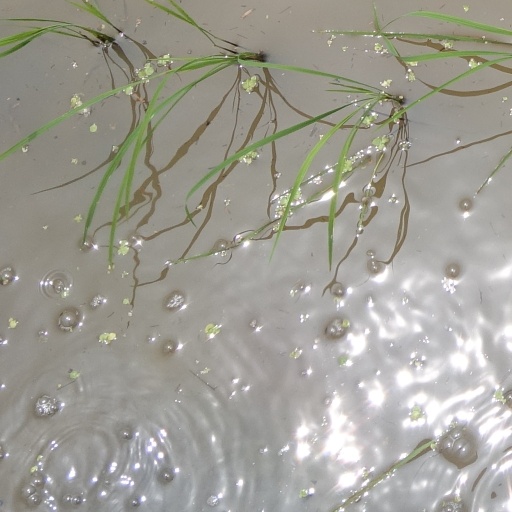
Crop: rice